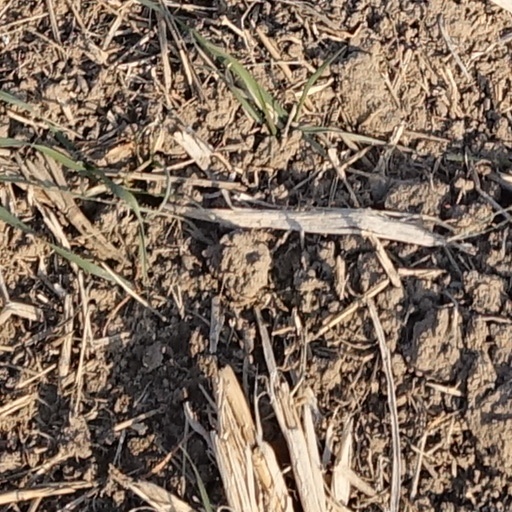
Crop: wheat